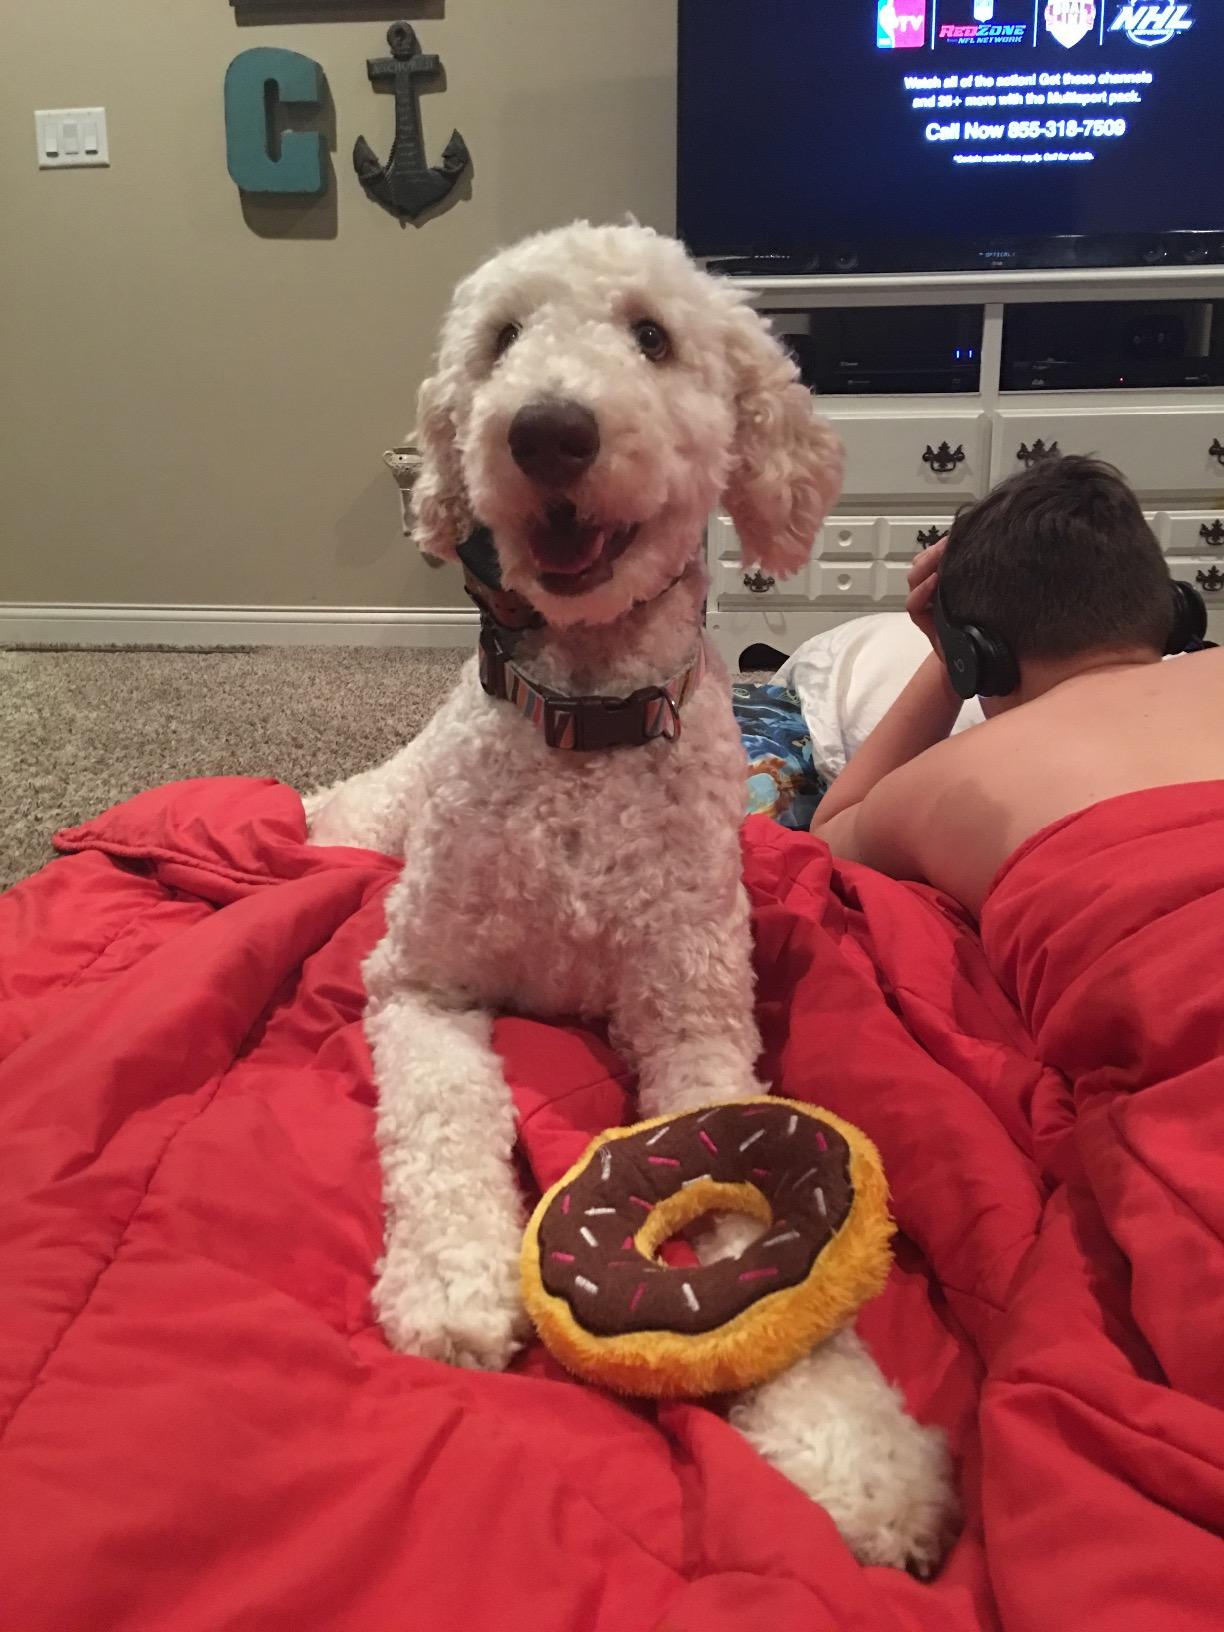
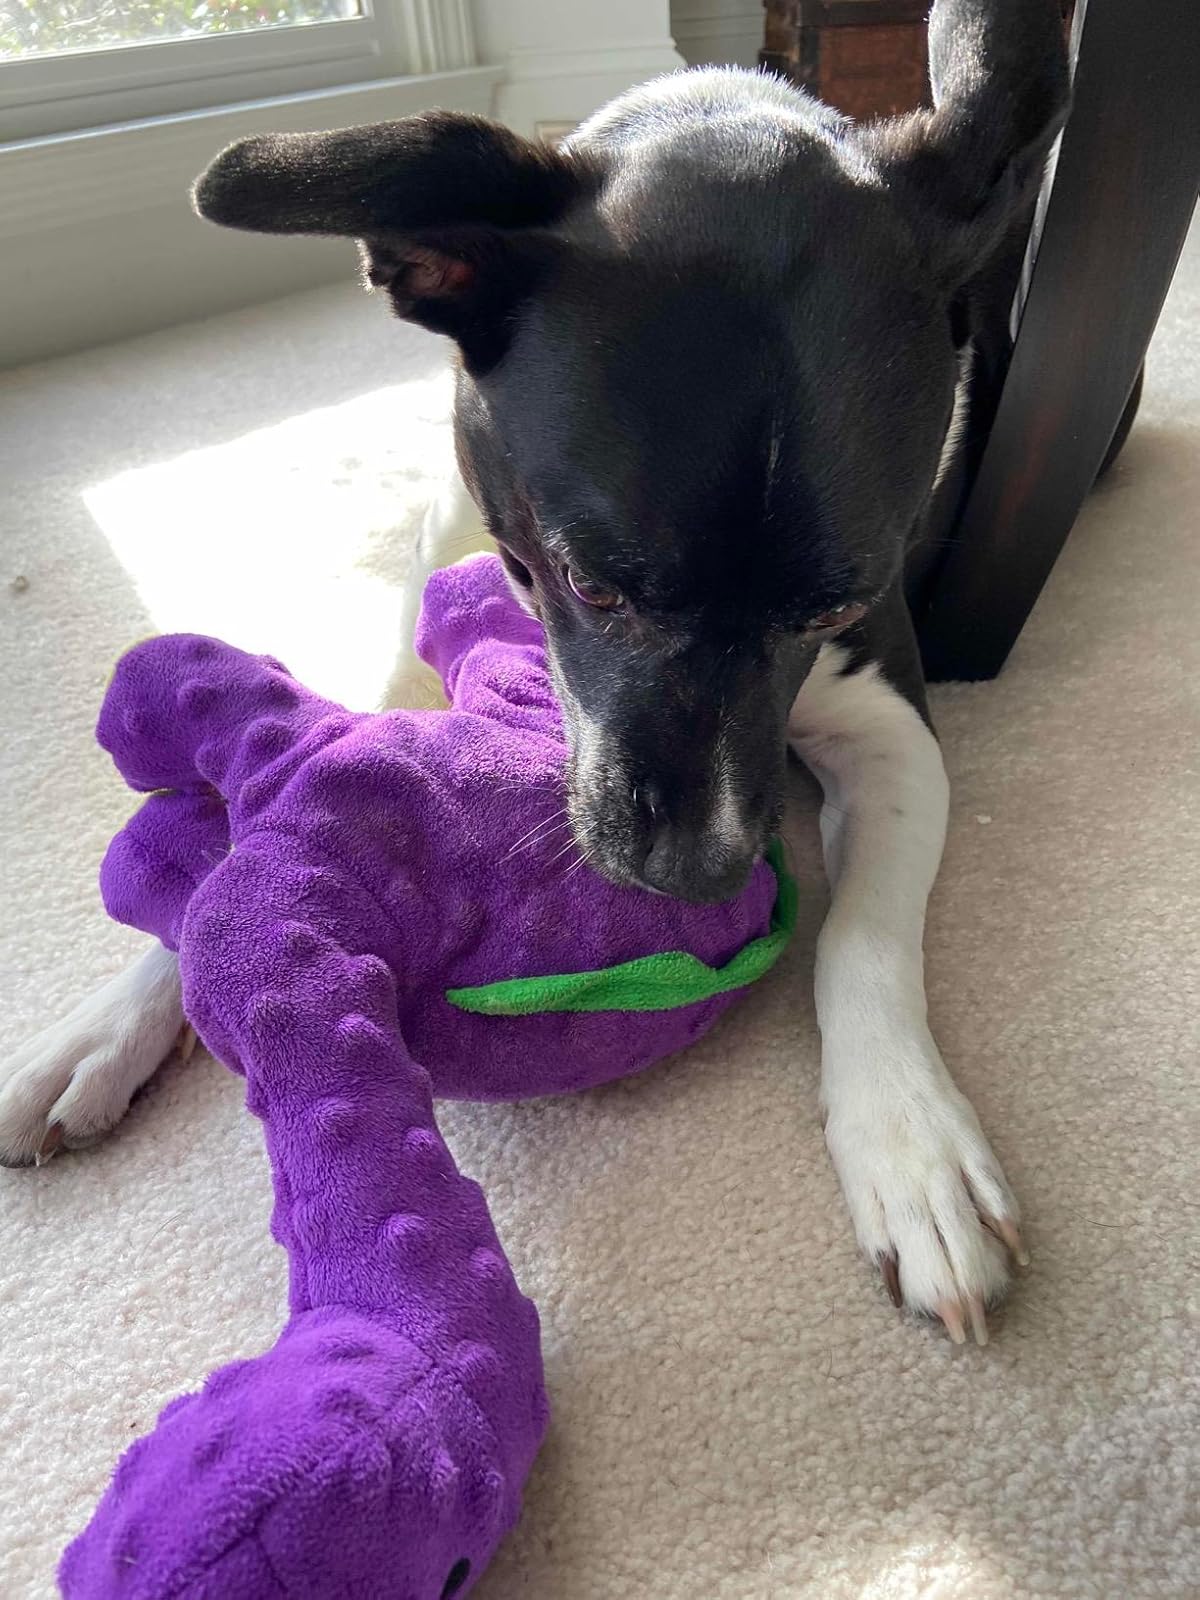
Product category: items_toy
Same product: no